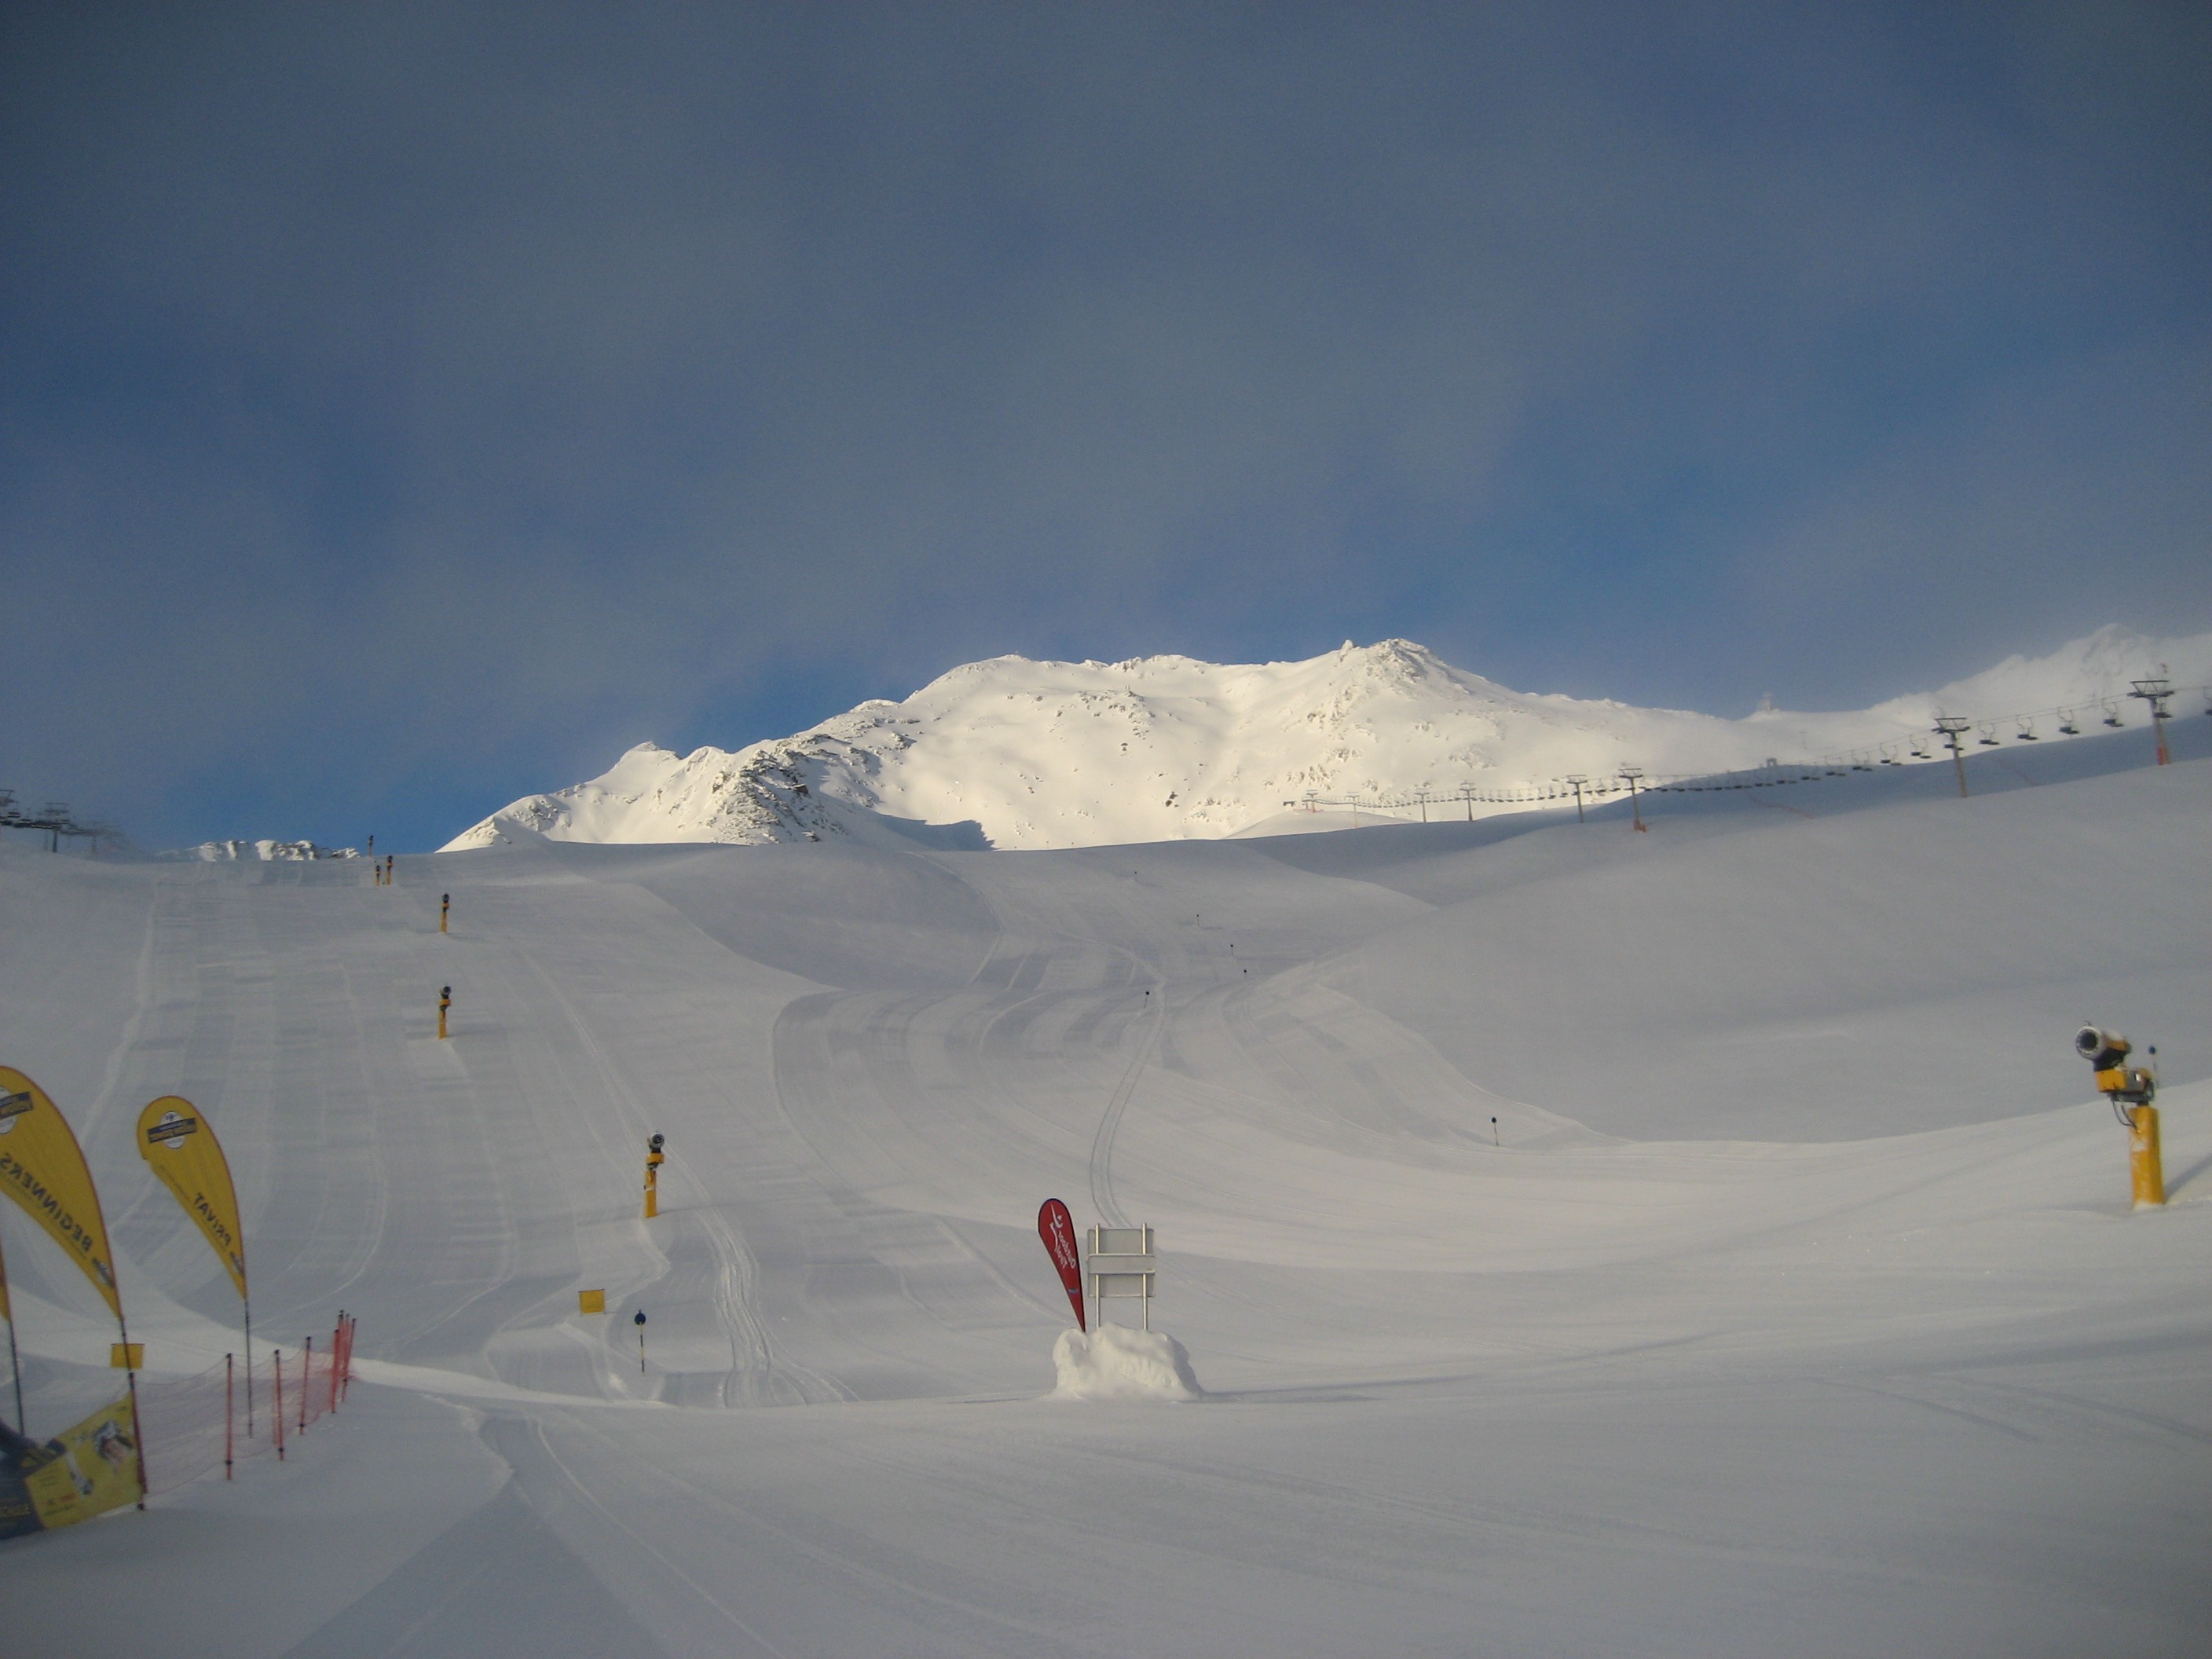
landscape, nature, mountain, snow, cold, winter, sport, mountain range, panorama, weather, snowy, alpine, freedom, snowboard, skiing, season, summit, sports equipment, snowfall, austria, winter sport, clouds, sports, resort, mountains, ski, runway, new zealand, wide, snowboarding, winter blast, piste, freeride, tyrol, winter sports, snow landscape, backcountry skiiing, ski touring, dream day, deep snow, powder snow, freeriding, ski mountaineering, ski equipment, boarders, alpine skiing, off the slopes, geological phenomenon, solden